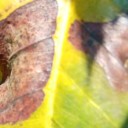
Label: Phoma